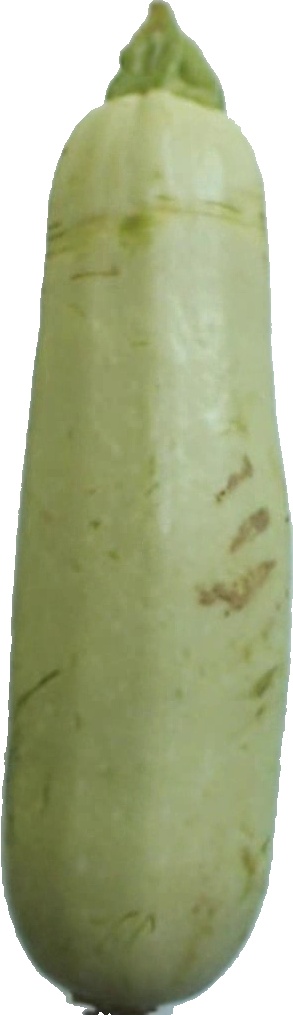
Label: zucchini_1